Benjamin Lebert

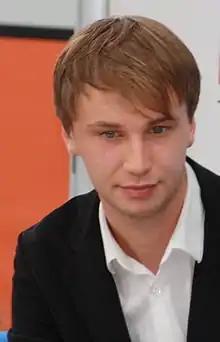
Photo by Amrei-Marie, 2009

Benjamin Lebert (born 9 January 1982) is a German writer. He was born in Freiburg. His first novel, "Crazy", was published when Lebert was only 16 years old. The international bestseller about a handicapped teenage rebel has been licensed to 33 nations and was made into a feature film by Hans-Christian Schmid (see here), and has drawn comparisons to Jerome Salinger's "Catcher in the Rye". In 2003, Lebert published a second novel, "Der Vogel ist ein Rabe" ("The Bird Is a Raven").